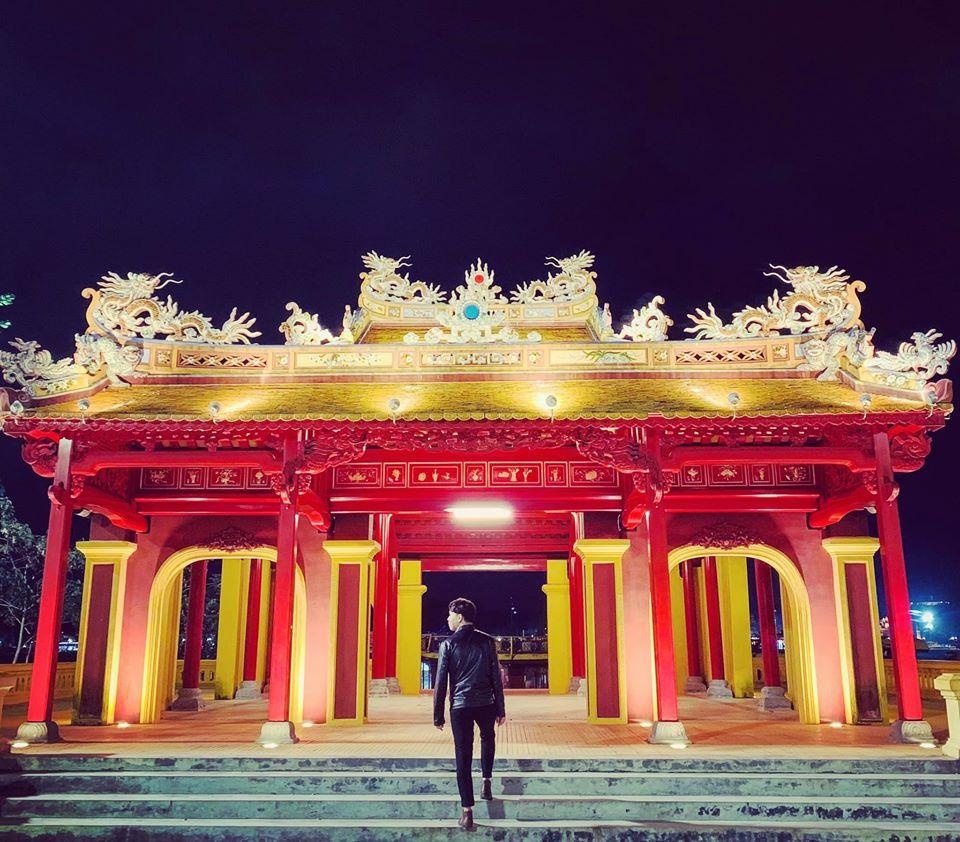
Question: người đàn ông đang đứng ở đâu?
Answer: ở trước một cổng thành